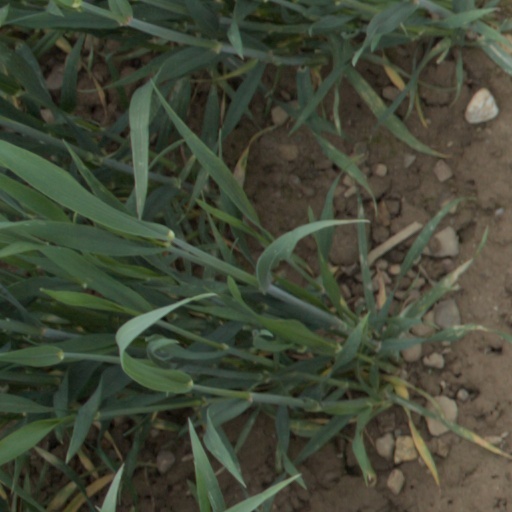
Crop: wheat